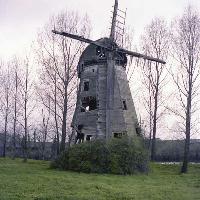
Weather: cloudy or overcast